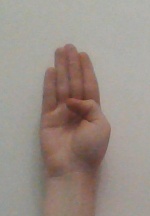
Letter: kaaf